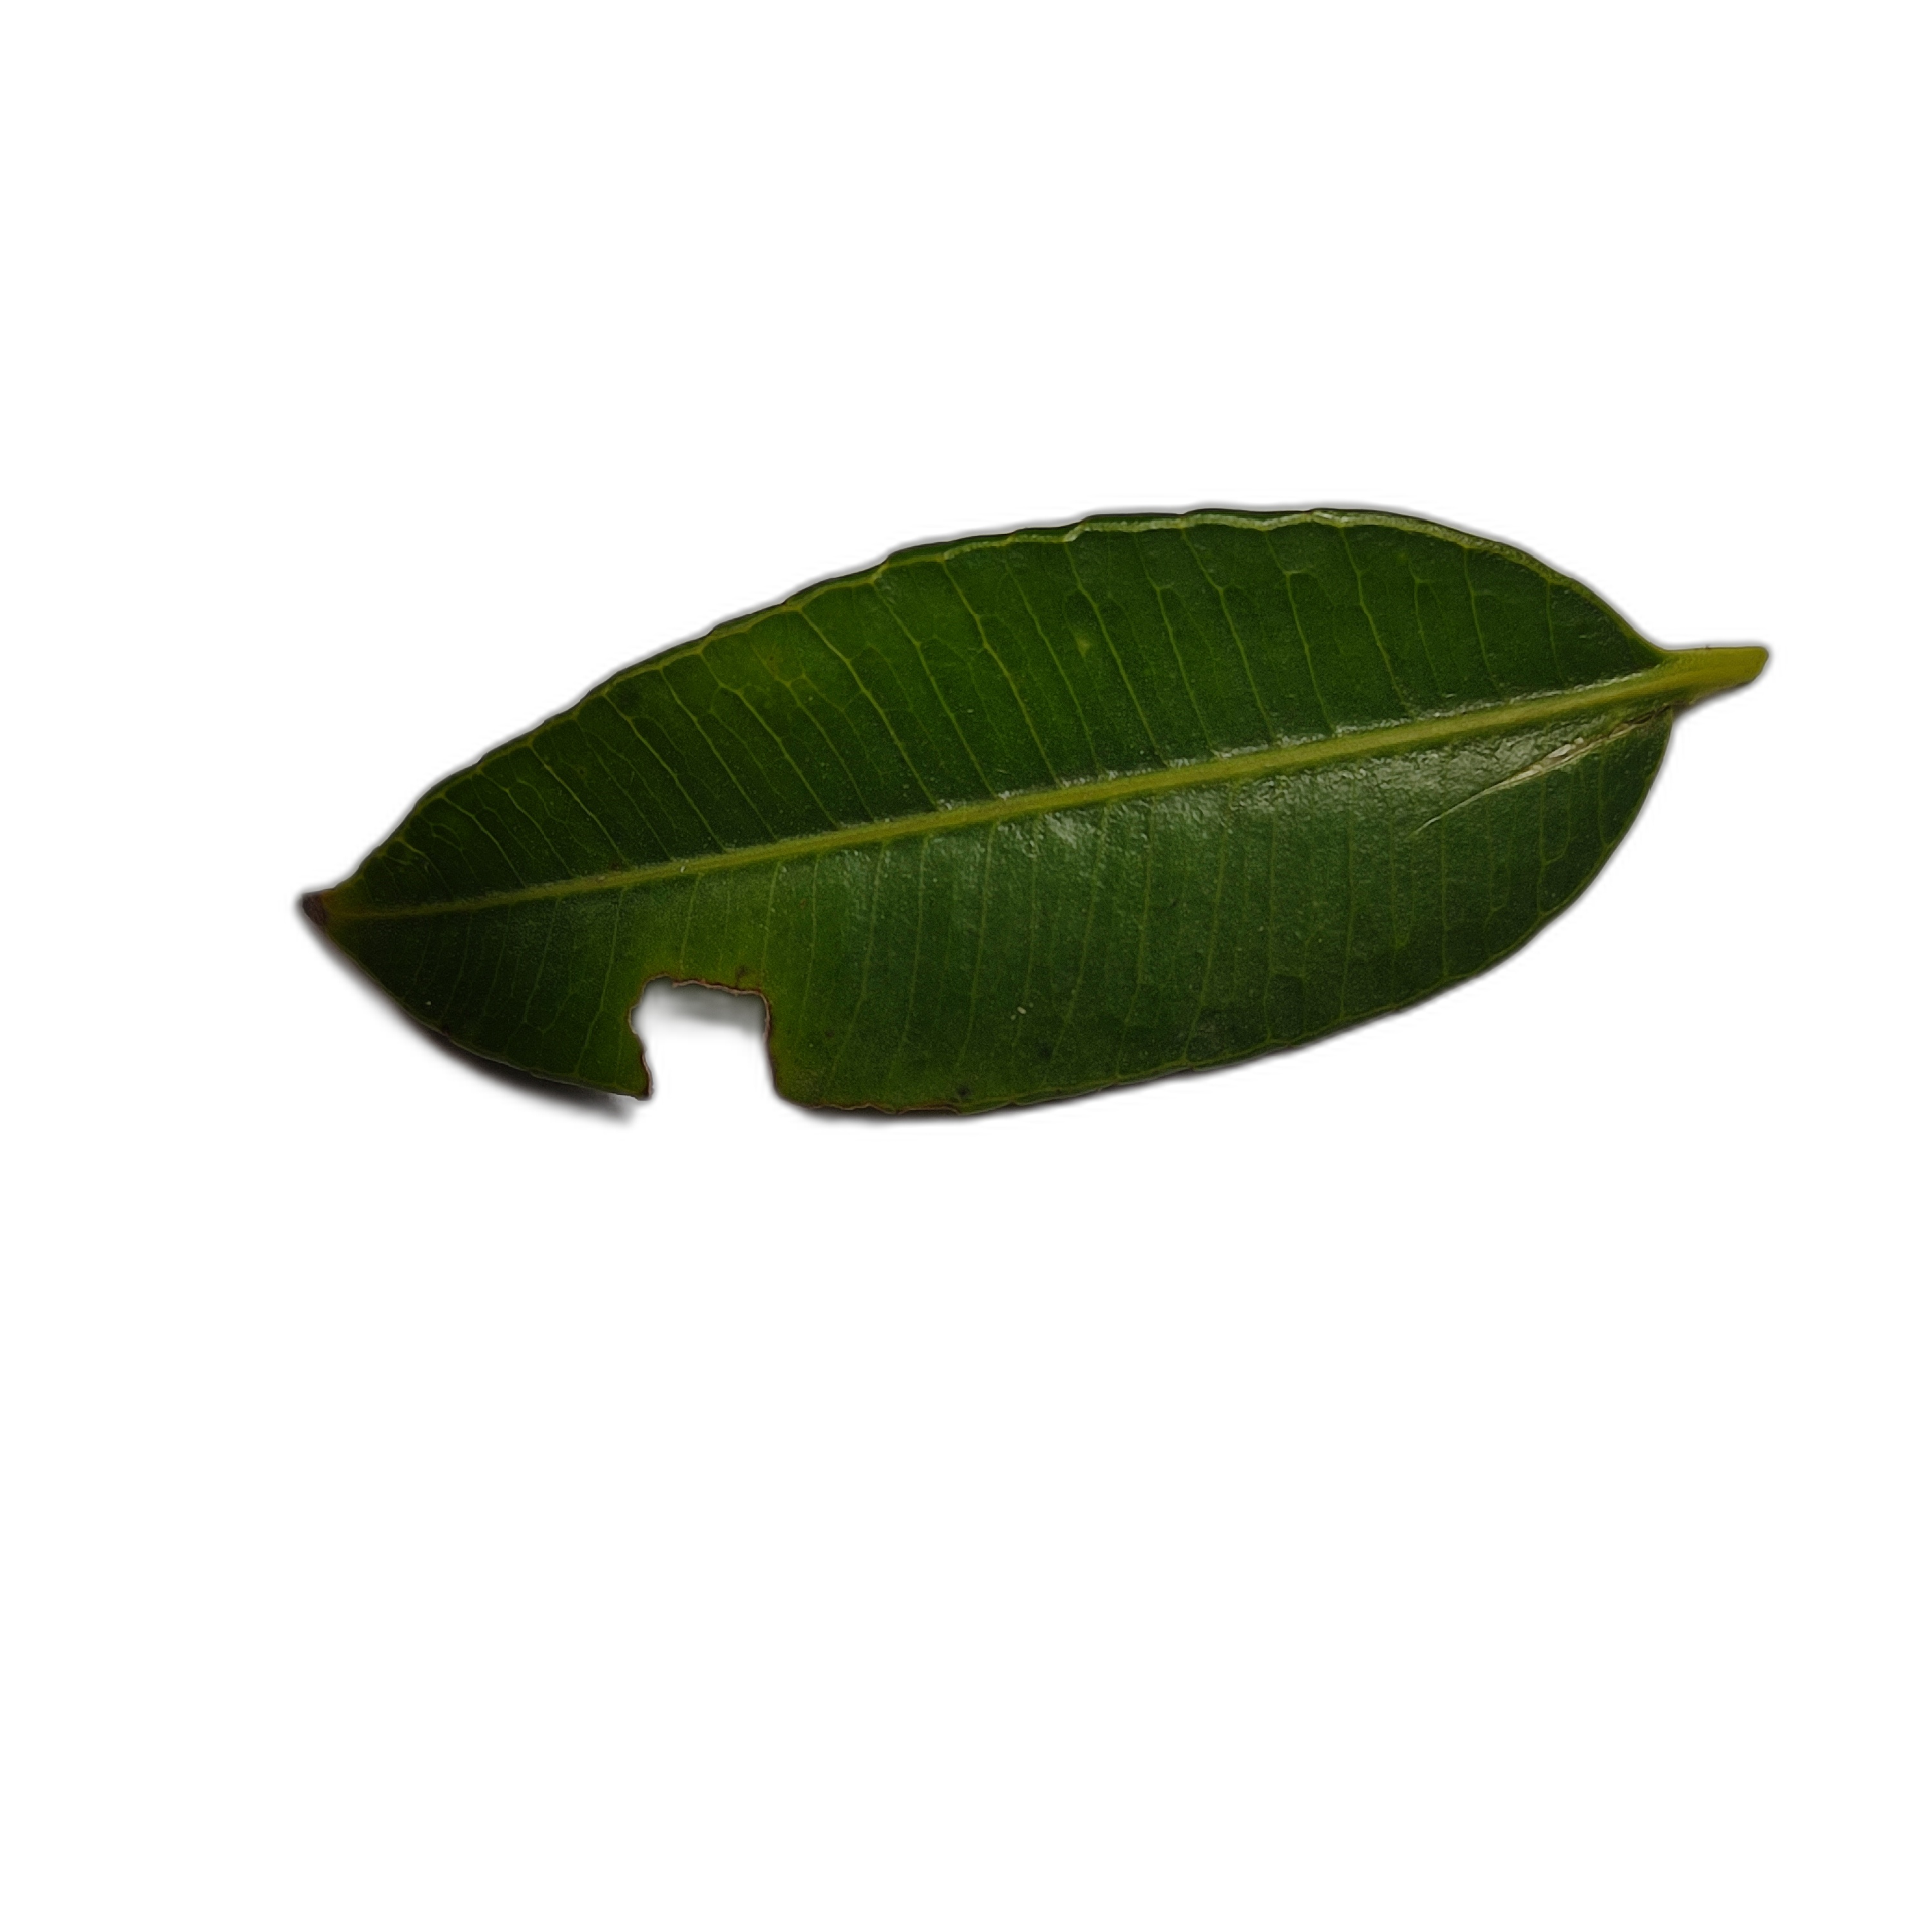
Label: not_healthy